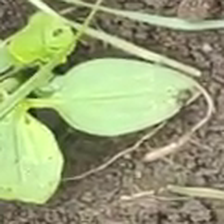
Weed species: Kena_(Commplina_benghalensio)